Pressed Steel Company

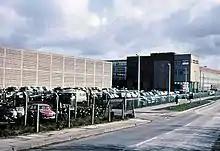
The Swindon pressing plant in 1967

In 1956 they opened a new plant in Swindon to provide extra capacity, and in 1961 they opened their Linwood, Scotland plant alongside the new Rootes Linwood plant to provide bodies for the new Hillman Imp being produced there. By the end of the 20th century the Linwood site had been completely cleared. It is now partly occupied by a cinema complex.